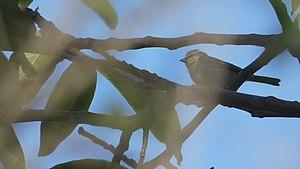
Mésange bleue (Cyanistes caeruleus) sur un arbre de noyer. Español: Herrerillo común (Cyanistes caeruleus) en un árbol de nogal. Ελληνικά: Γαλαζοπαπαδίτσα (Cyanistes caeruleus) σε μια καρυδιά. Русский: Обыкновенная лазоревка (Лазоревки лазоревка) hа дереве грецкого ореха.